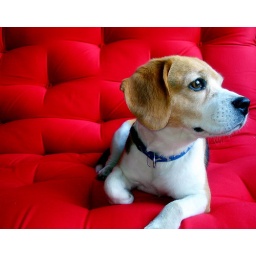
Teo in red futon